Sayfo

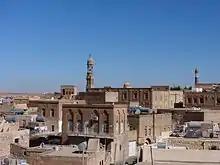
Old Midyat in 2013

In 1903, Russia estimated that 31,700 Assyrians lived in Persia. Facing attacks from their Kurdish neighbors, the Assyrian villages in the Ottoman–Persian borderlands organized self-defense forces; by the outbreak of World War I, they were well armed. In 1914, before the declaration of war against Russia, Ottoman forces crossed the border into Persia and destroyed Christian villages. Large-scale attacks in late September and October 1914 targeted many Assyrian villages, and the attackers neared Urmia.